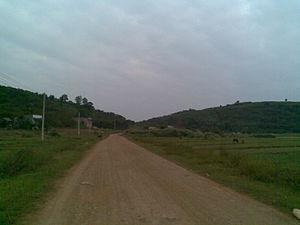
Cư Jút est un district de la province de Đắk Nông dans dans les hauts Plateaux du Centre au Viêt Nam.